Francis Bernard (artist)

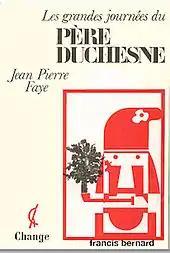
Cover of the review Change

In 1980, Francis Bernard illustrated books by Michèle Lalonde that were published for a celebration of the 14th of July organised by the town of La Rochelle. These included "Métaphore pour un nouveau monde".